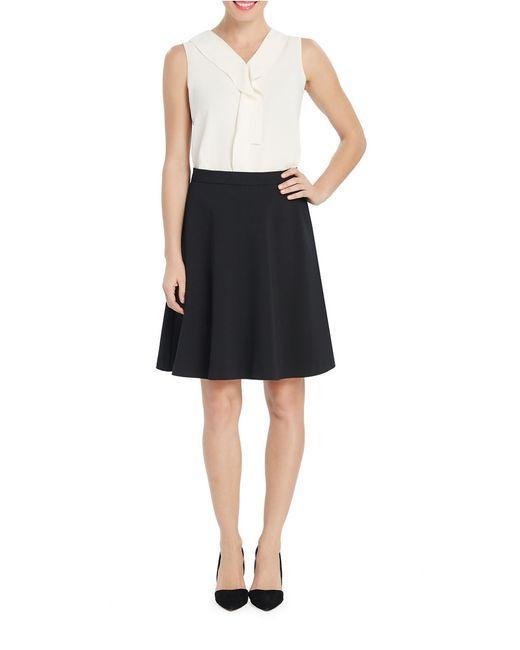
zweiteiliges Set, ärmellose Bluse, V-Ausschnitt, Weiß, Seidenstoff, kurzer Rock über den Knien, schwarz, weit, Gabardine-Stoff